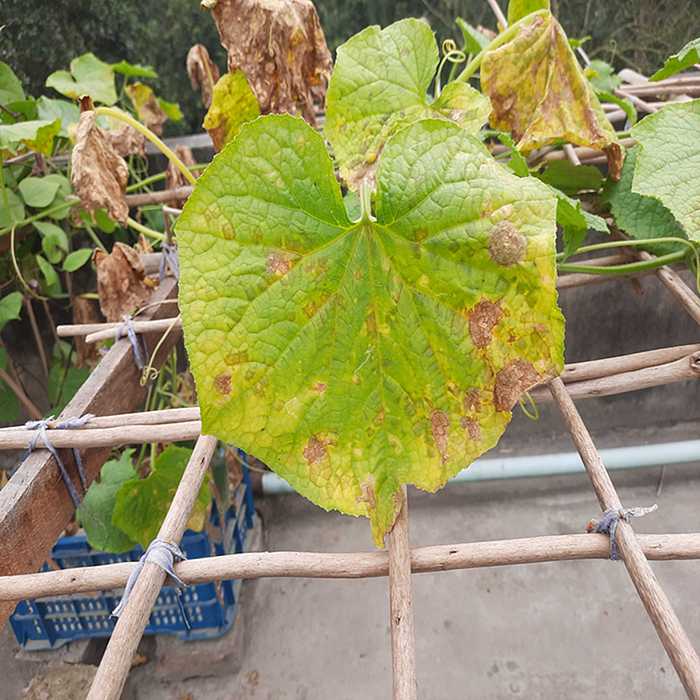
Plant: Cucumber
Label: Anthracnose lesions